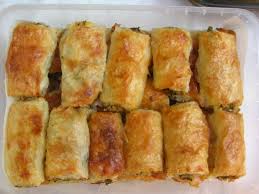
Yemek: borek